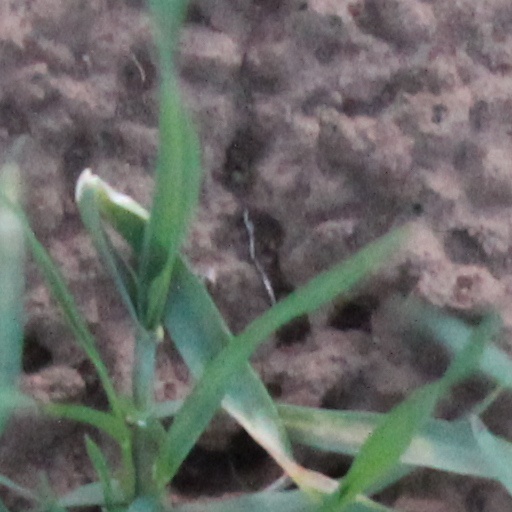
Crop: wheat